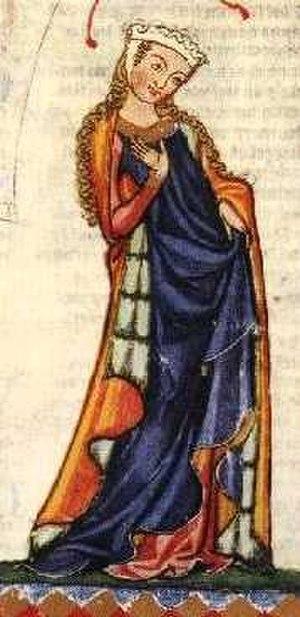
Les costumes au cours du XIIIᵉ siècle en Europe étaient très simples pour les hommes et les femmes, et relativement uniformes à travers le continent. Les vêtements homme et femme étaient assez semblables, et ont évolué très lentement, voire pas du tout. La plupart des vêtements, surtout en dehors des classes aisées, sont restés inchangés depuis trois ou quatre siècles plus tôt. Le siècle a vu de grands progrès dans le domaine de la teinture et du travail de la laine, qui était de loin le matériau le plus résistant à l'usure. Le cuir, la fourrure et la soie, grâce aux croisades étaient aussi largement utilisés dans les classes aisées.